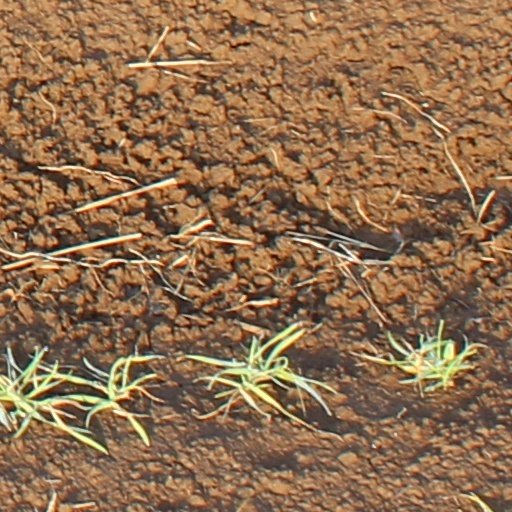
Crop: wheat